Fantail

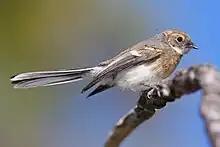
Juvenile grey fantail

Fantails exhibit wide tastes in habitat; while the majority of species are found in rainforests fantails exist in most available habitats from deserts and mangrove forests to highly modified agricultural and urban environments. Most species are able to survive in a variety of habitats. Of all the species the mangrove fantail has the most restricted habitat requirements, being entirely restricted to mangrove forests over some of its range, although it can exist 3 km away in the absence of other fantails. Some of the more primitive species are generally more restricted to primary rainforest, but most other species can survive in more disturbed forest. The most adaptable species is the willie wagtail, which is abundant in every habitat type in Australia except for dense rainforest.